Egton

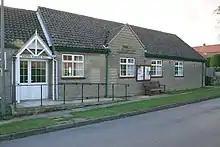
The parish hall

Egton is mentioned in the Domesday Book as having three ploughlands and several leagues of woodland. The name derives from an Old English personal name, "Ecga" and the word "tun", meaning Ecga's farmstead or settlement. The village was historically in the wapentake of Langbaurgh East, and in the petty sessional division of Whitby Strand. In 1974, the village and parish were moved from the old Whitby Rural District in the North Riding of Yorkshire, to the newer county of North Yorkshire.